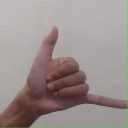
अक्षर: द